Transport in Macau

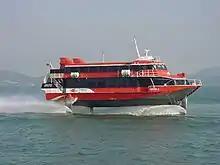
TurboJET's Jetfoil (model Boeing 929)

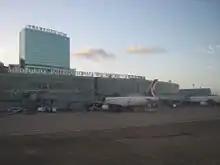
Macau International Airport

Over 150 sea-crossing services are scheduled daily between Macau and Hong Kong, and the Outer Harbour Ferry Terminal serves as the major terminal for Macau's passenger traffic by sea. The route is served by high speed catamarans (with passenger capacity of about 400) and jetfoils (with passenger capacity of about 260) and the journey takes approximately one hour. There are also daily scheduled ferry services between Macau and Shenzhen. At present the services are operated by TurboJET from Sheung Wan, Tsim Sha Tsui and Hong Kong International Airport. Cotai Water Jet also operates services between Taipa Ferry Terminal and the Sheung Wan, Tsim Sha Tsui and Hong Kong International Airport. Apart from the sea routes there are also regular scheduled helicopter services between Hong Kong and Macau, which are operated by Sky Shuttle. The trip takes approximately 20 minutes.